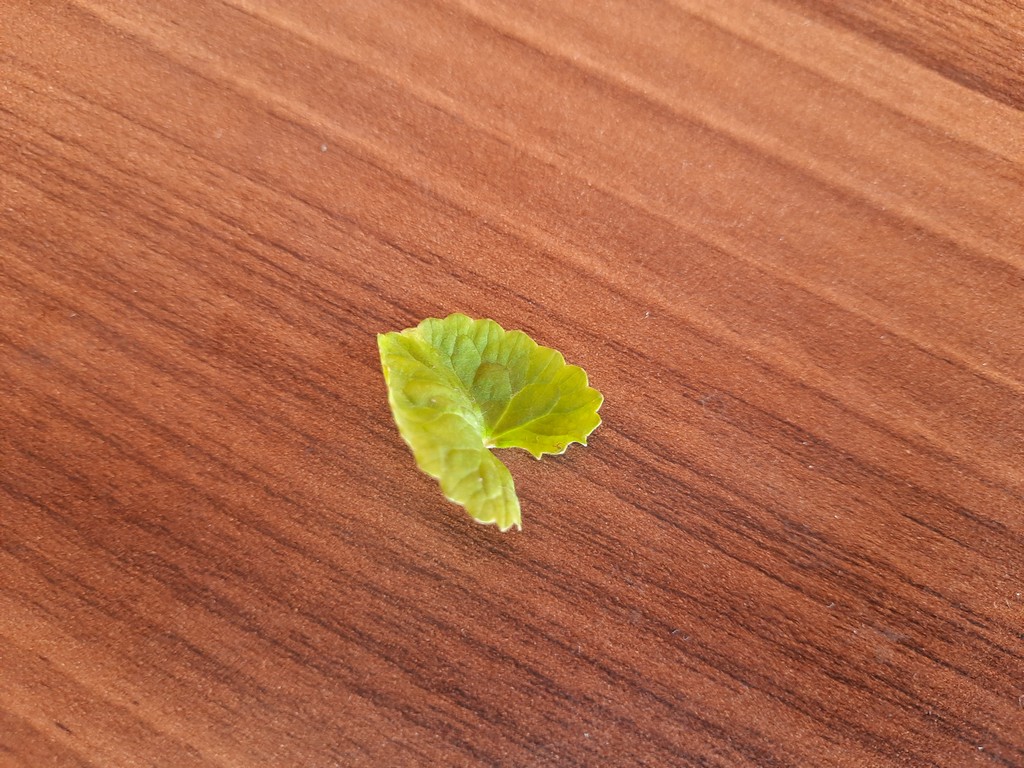
Label: Healthy